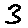
Label: 3